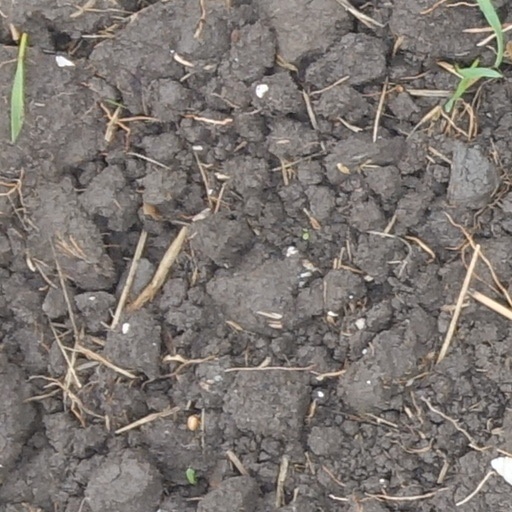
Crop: wheat